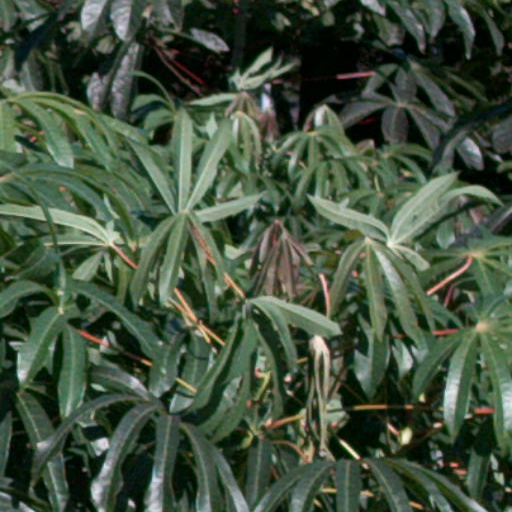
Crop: cassava